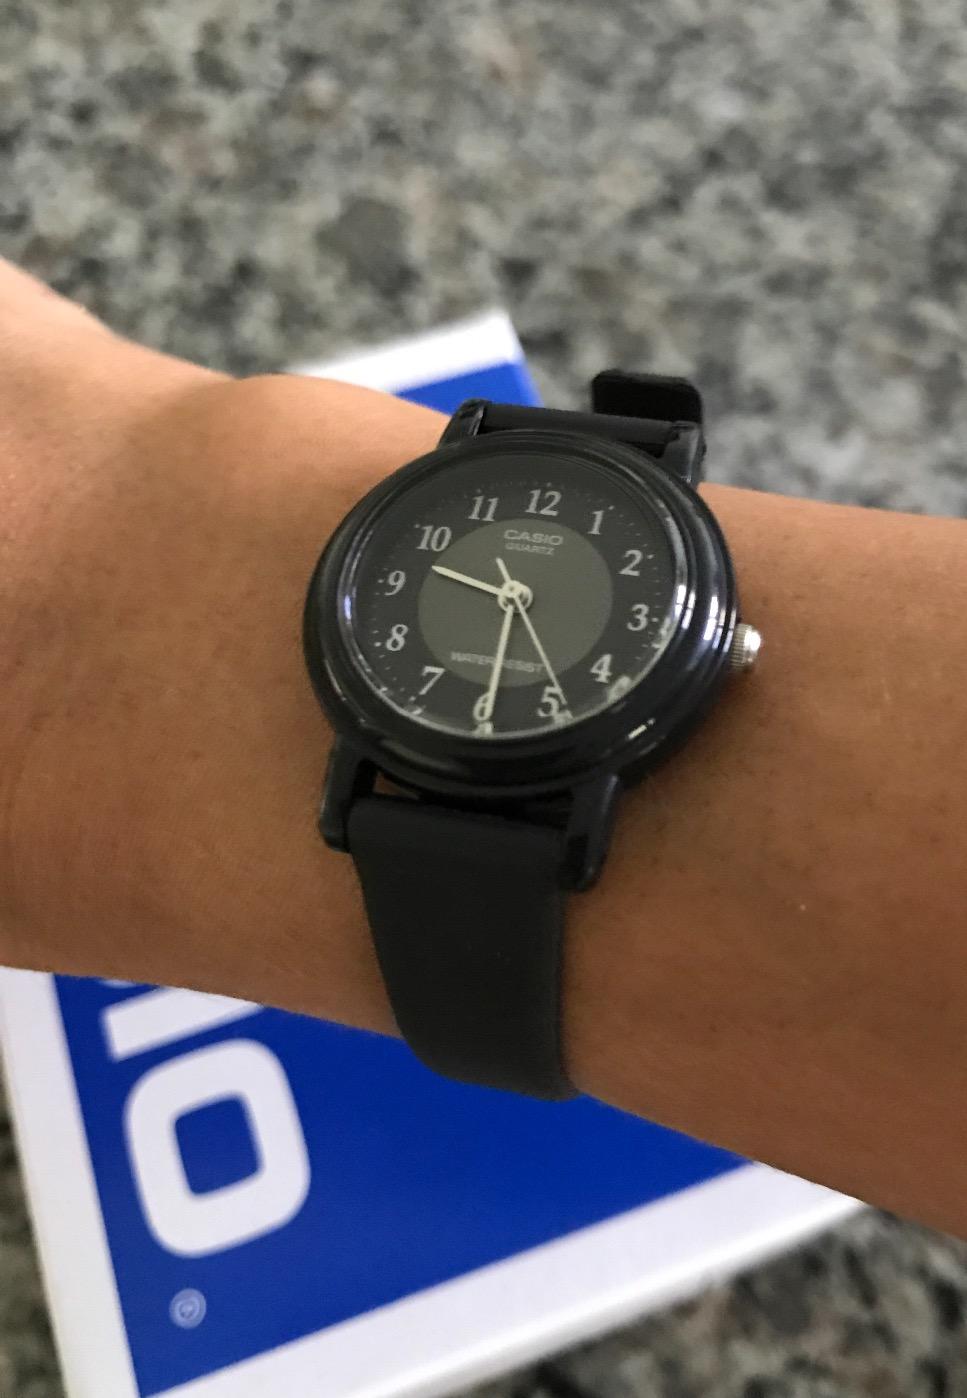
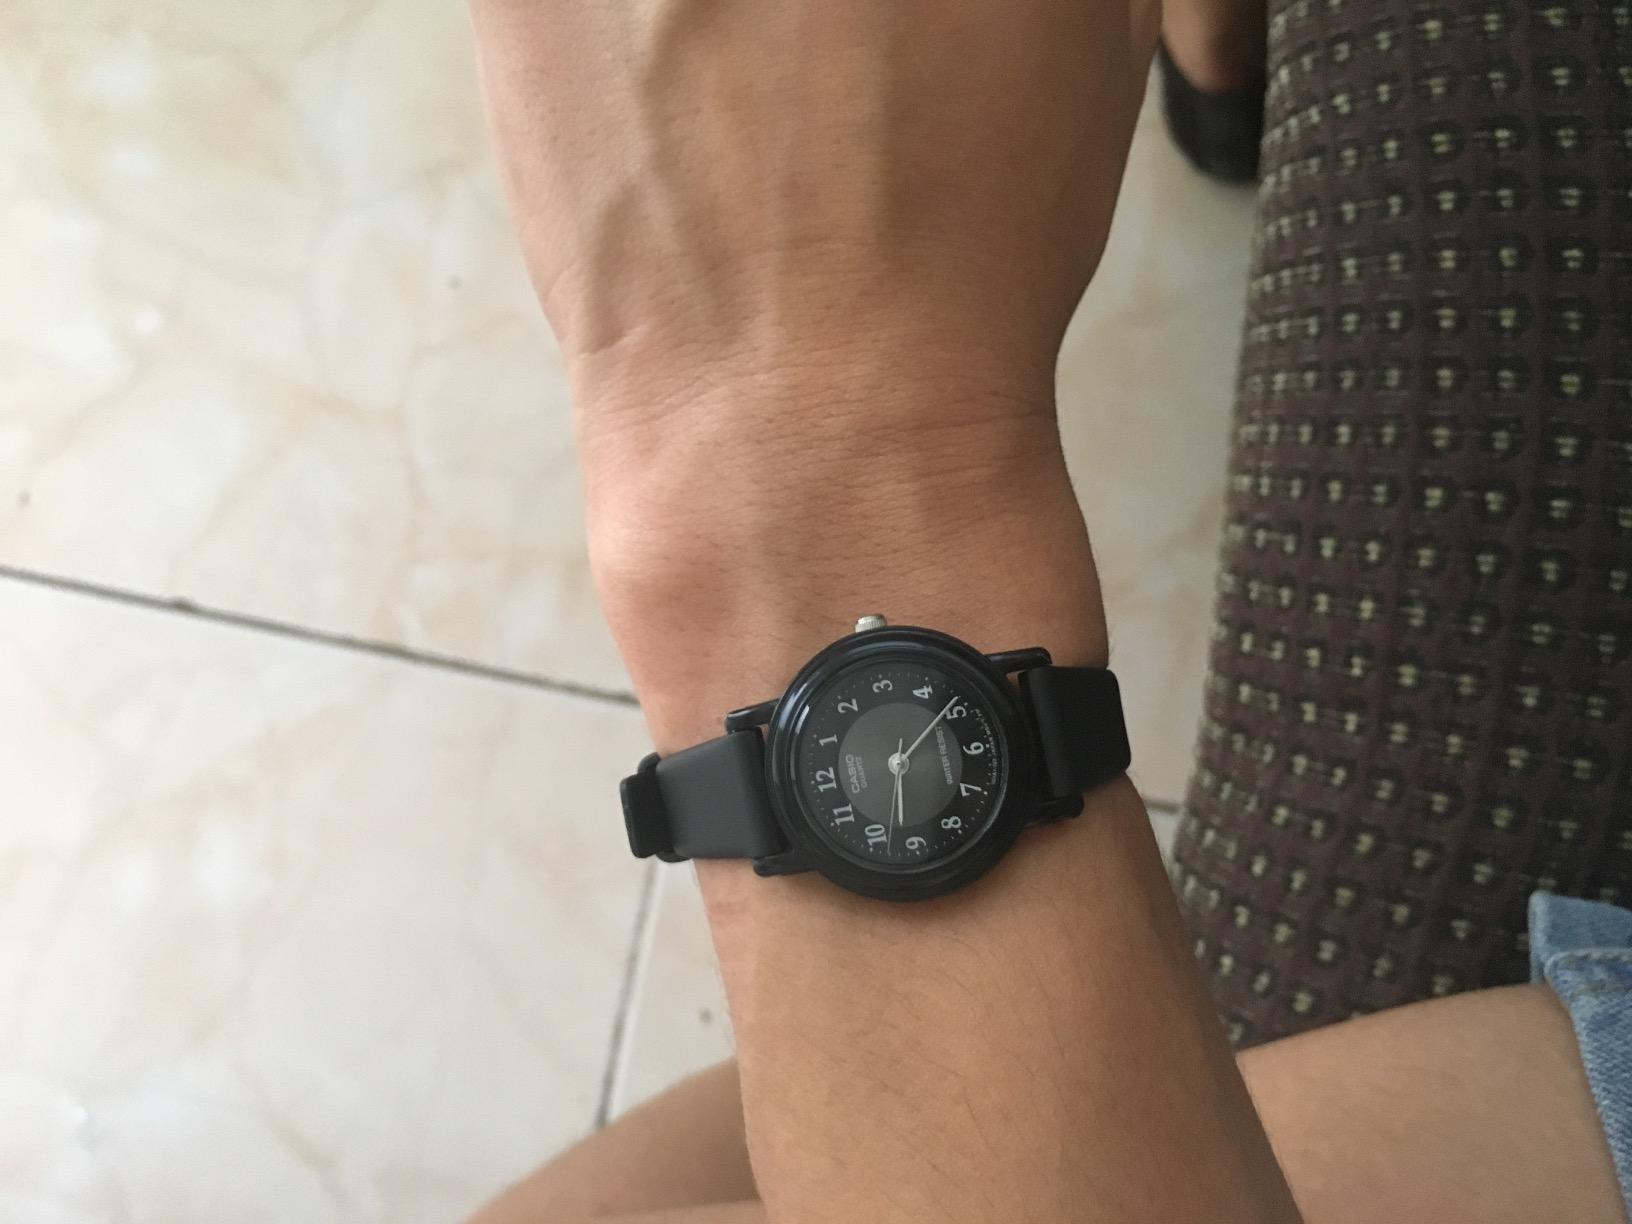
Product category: accessories_watch
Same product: yes